Marian Karel

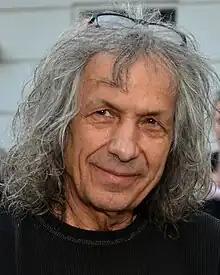
Marian Karel in 2018

Marian Karel (born 21 August 1944), is a Czech sculptor and university professor.